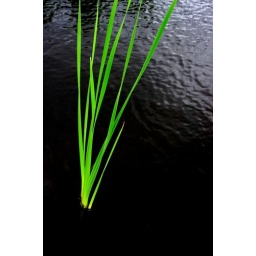
green in water